Oceanic-class ocean liner

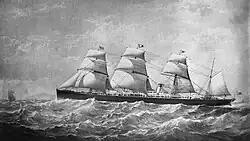
SS "Atlantic"

Designed by Edward Harland, the class featured a number of innovations in ocean liner design. Amongst these, was the moving of the first class passenger accommodation amidships, as this was located further away from the noise and vibration of the propeller, as well as being less affected by the extreme motion of the ship in rough weather. On previous ships, the passenger accommodation had been located aft below the poop deck; a leftover from sailing ship days. Another innovation was in the length to breadth ratio, which was 10/1 in place of the usual 8/1.